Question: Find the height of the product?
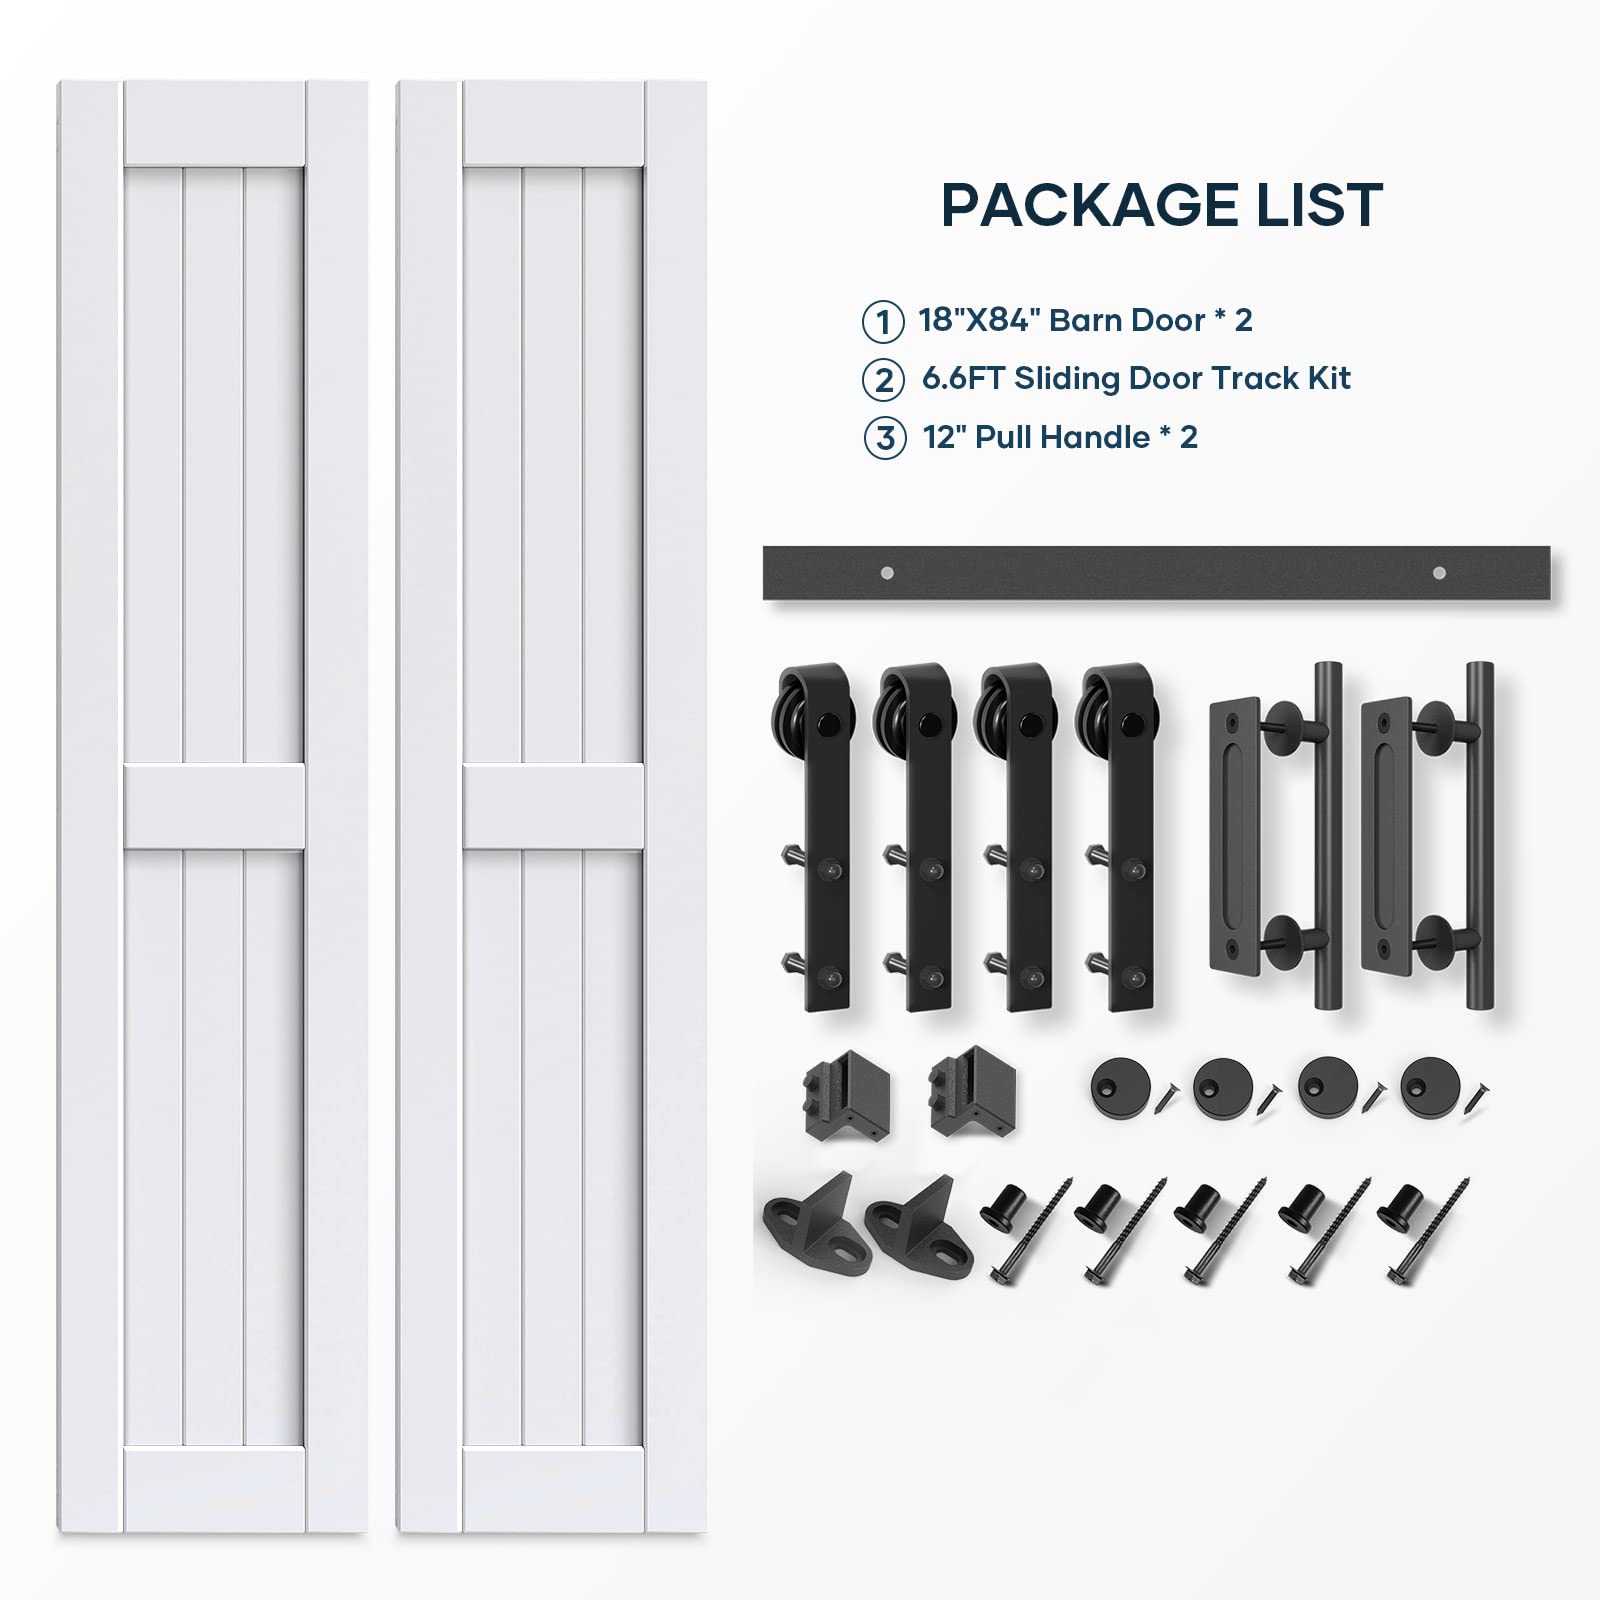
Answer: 84.0 inch